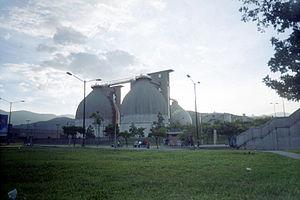
L'approvisionnement en eau et l'assainissement en Colombie ont été grandement améliorés au cours des décennies passées. Entre 1990 et 2008, l'accès à l'assainissement est passé de 79 % à 86 % tandis que l'accès à l'eau augmentait légèrement, passant de 88 % à 92 %. La couverture dans des zones rurales reste particulièrement en retrait. En outre, malgré des améliorations, la qualité de l’eau et des services d'assainissement reste insuffisante. Par exemple, seulement 72 % des clients qui reçoivent des services publics ont eu de l'eau de qualité potable et, en 2006, seulement 25 % des eaux usées produites dans le pays ont subi un traitement quelconque.